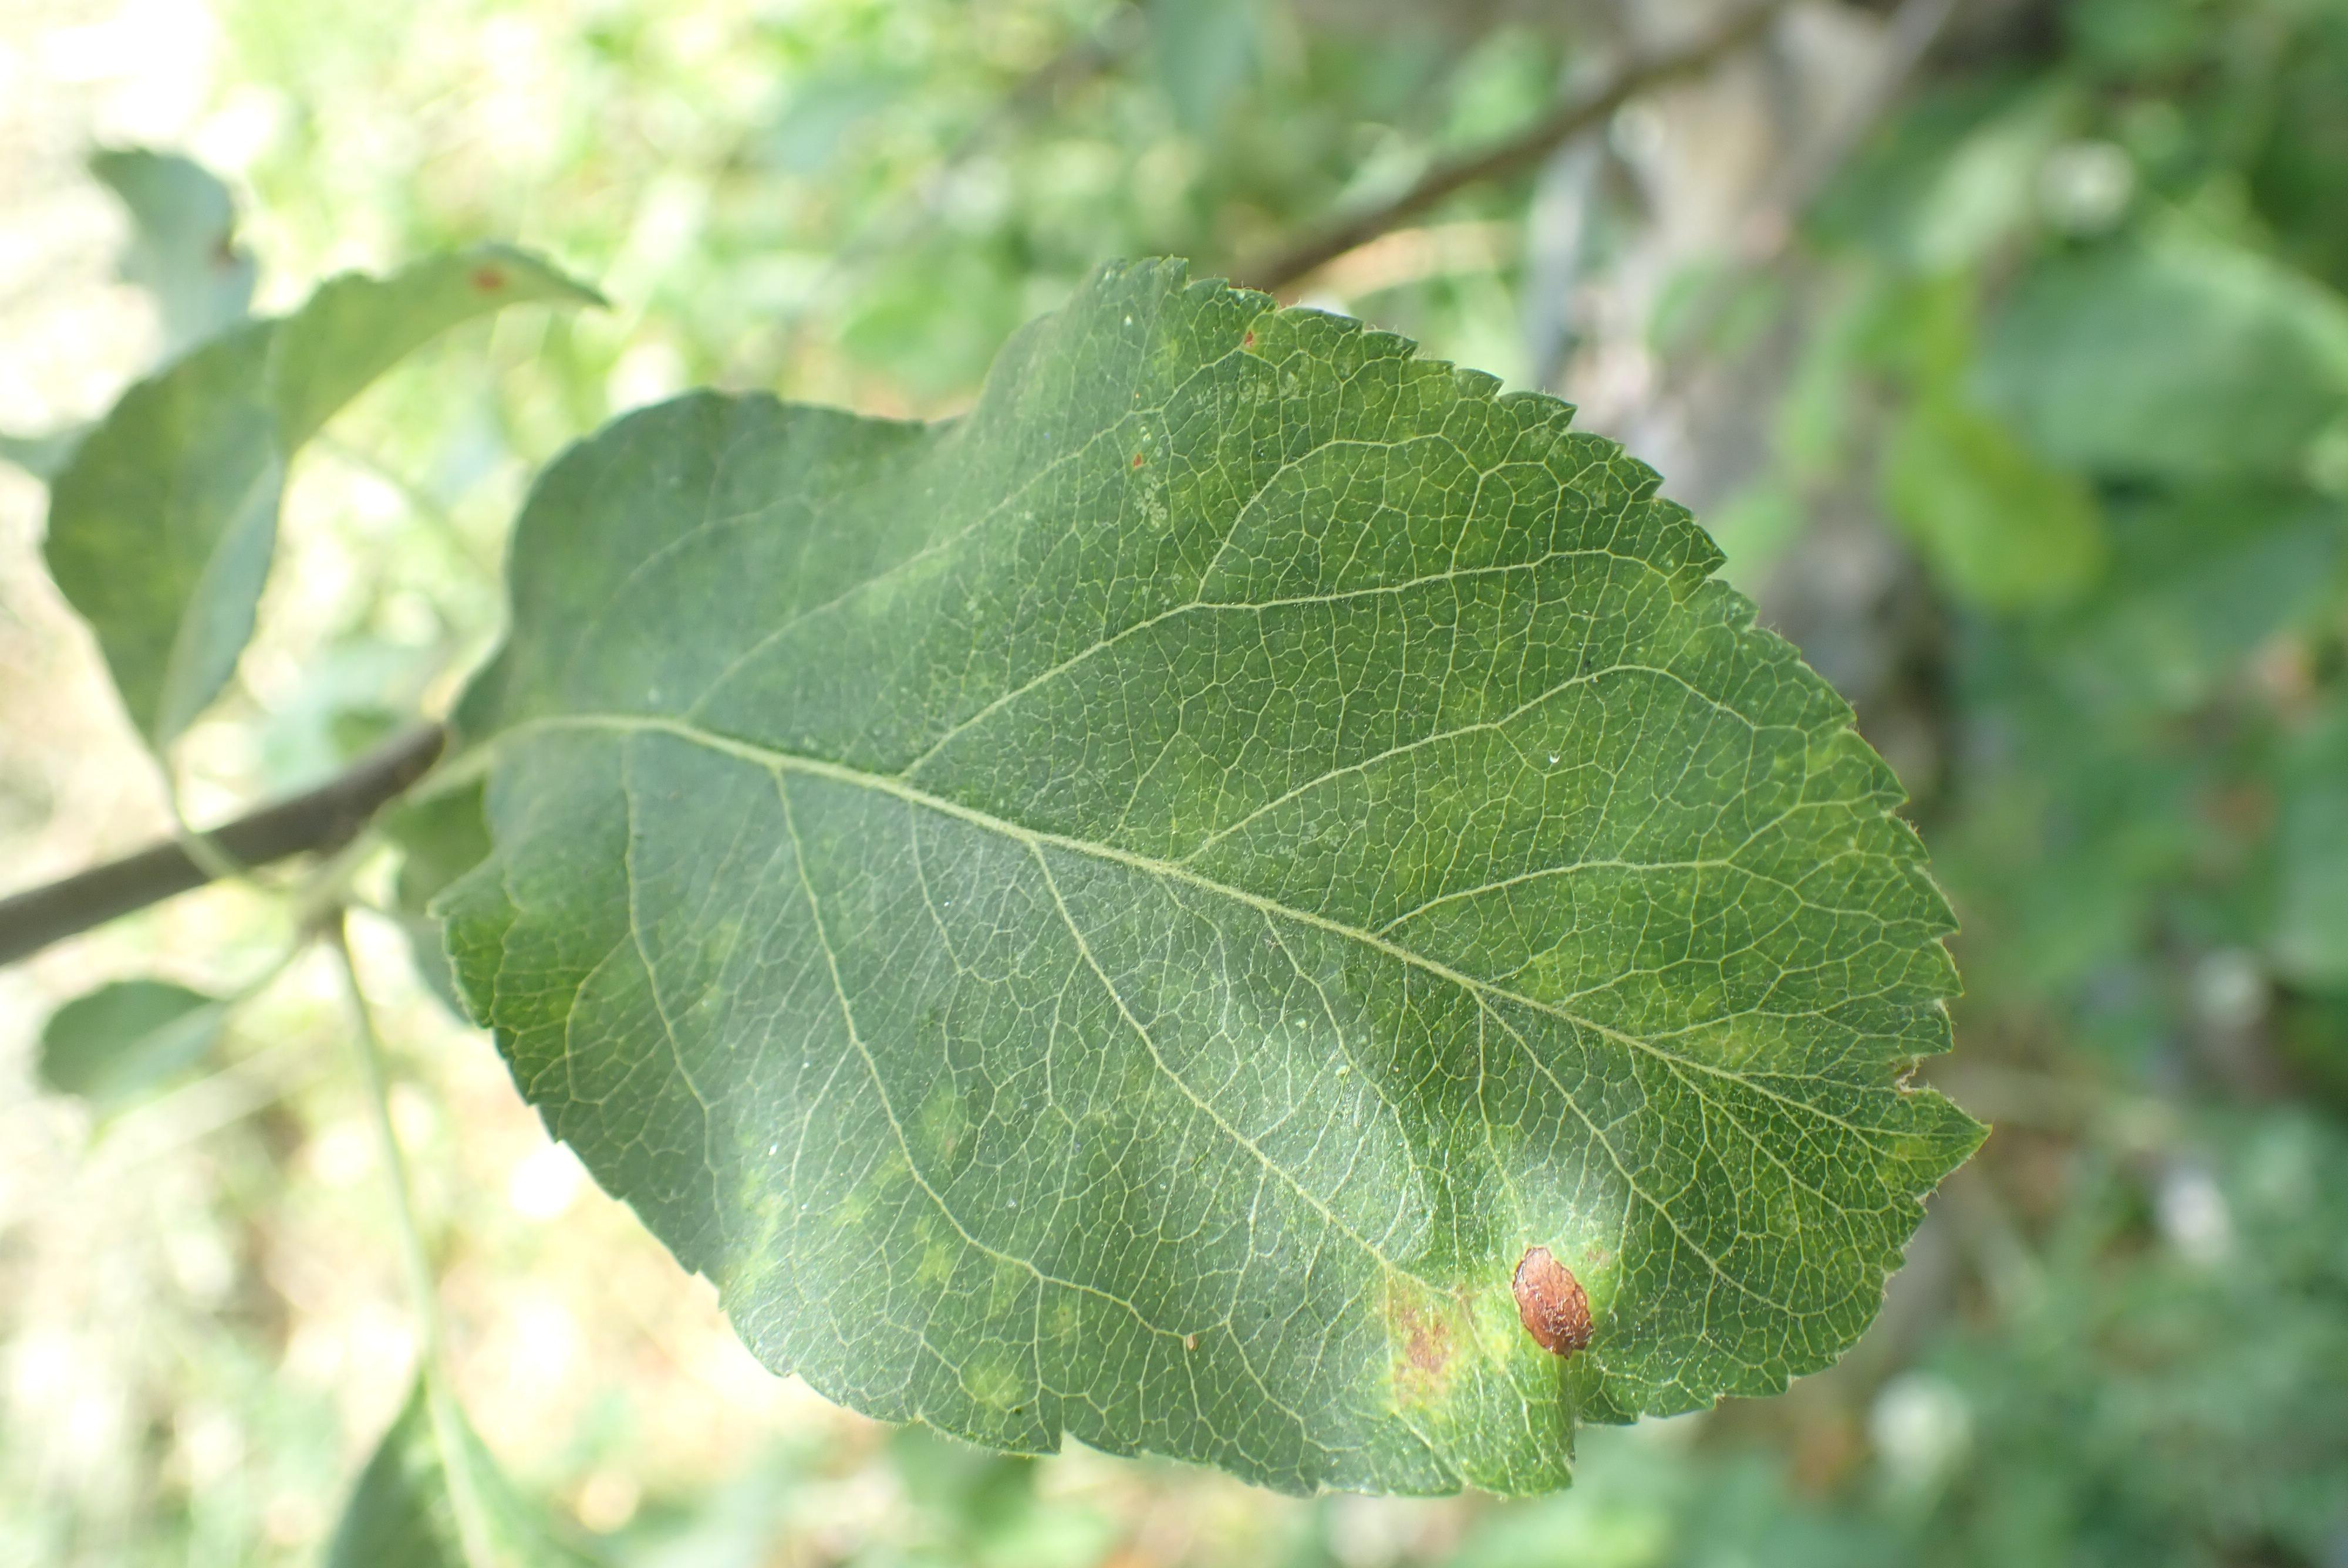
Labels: scab